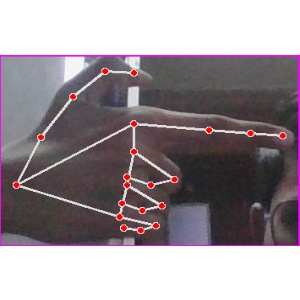
अक्षर: ब